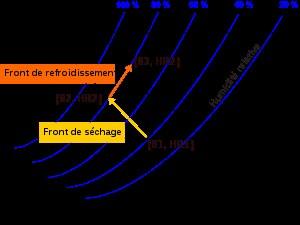
Les réserves de céréales constituent un élément vital pour la survie des groupes humains. Apparue aux environs de la révolution néolithique, la maîtrise du stockage des céréales est essentielle dans l'organisation de la plupart des sociétés car elle est impliquée dans trois activités humaines majeures :